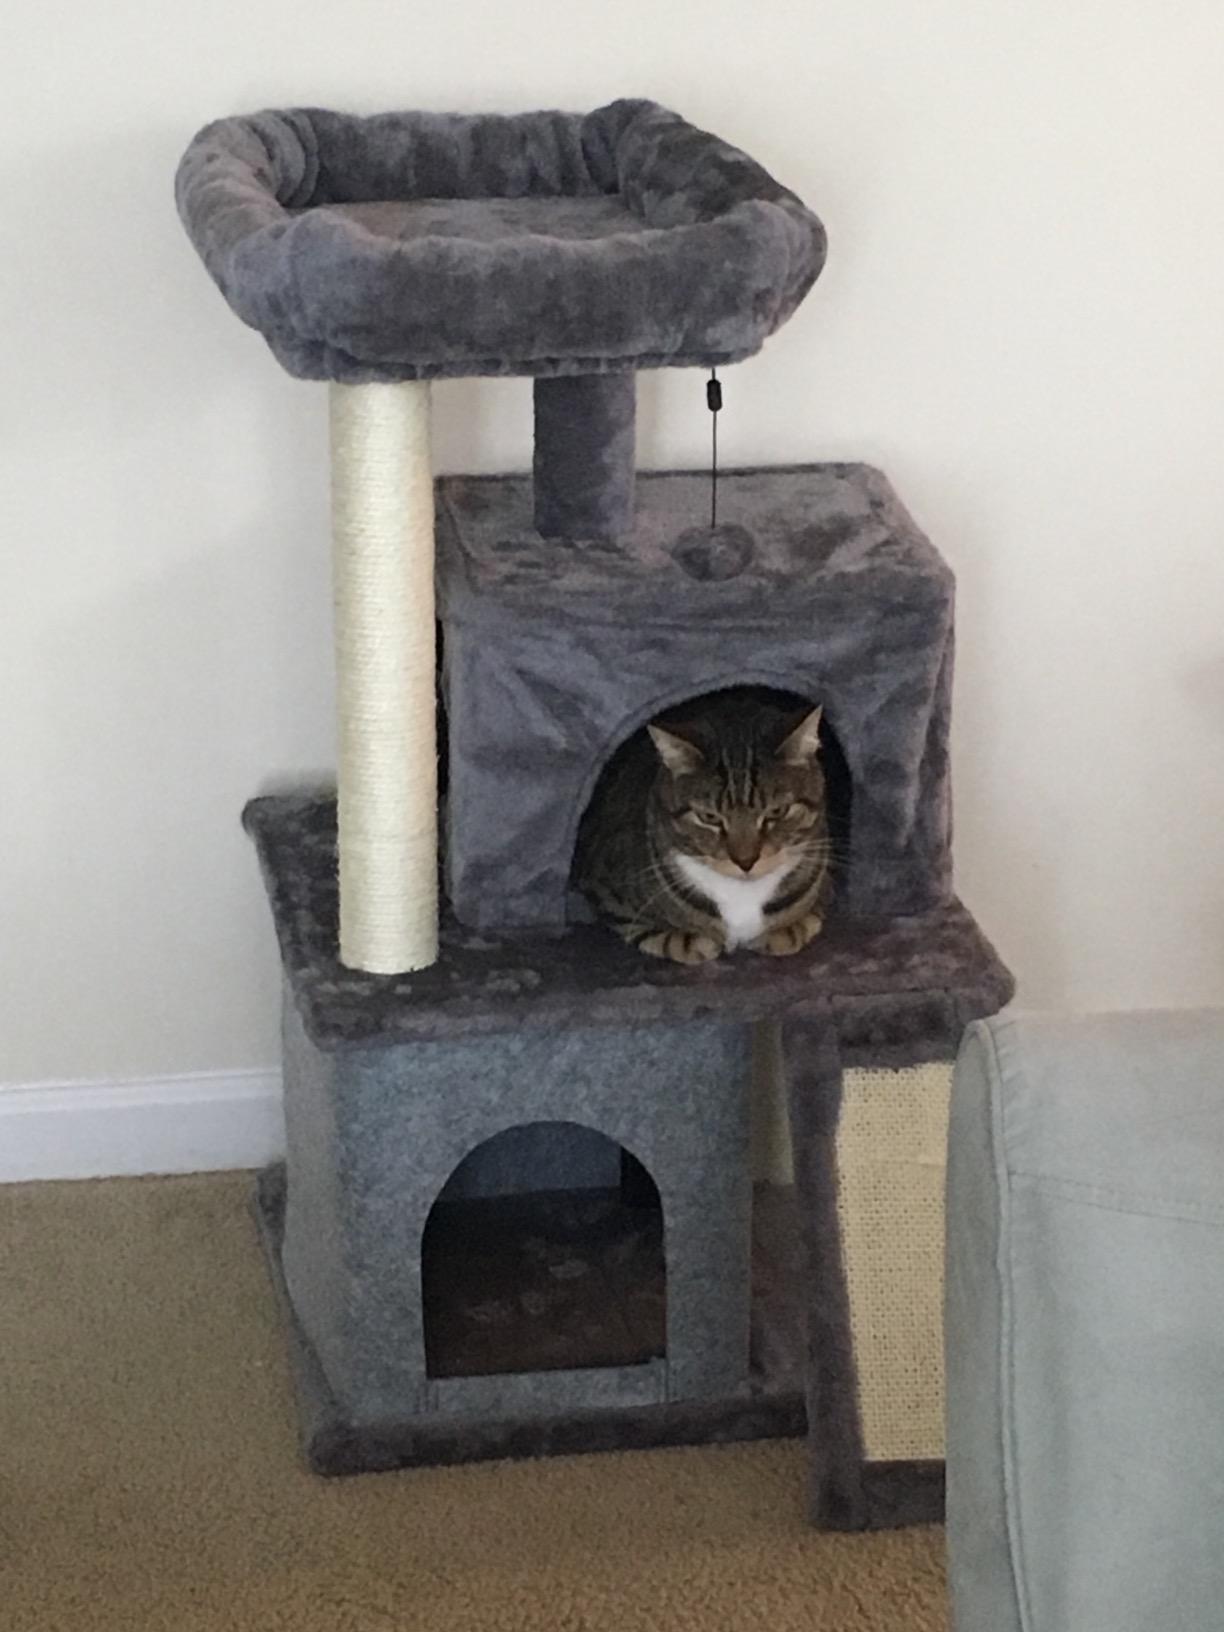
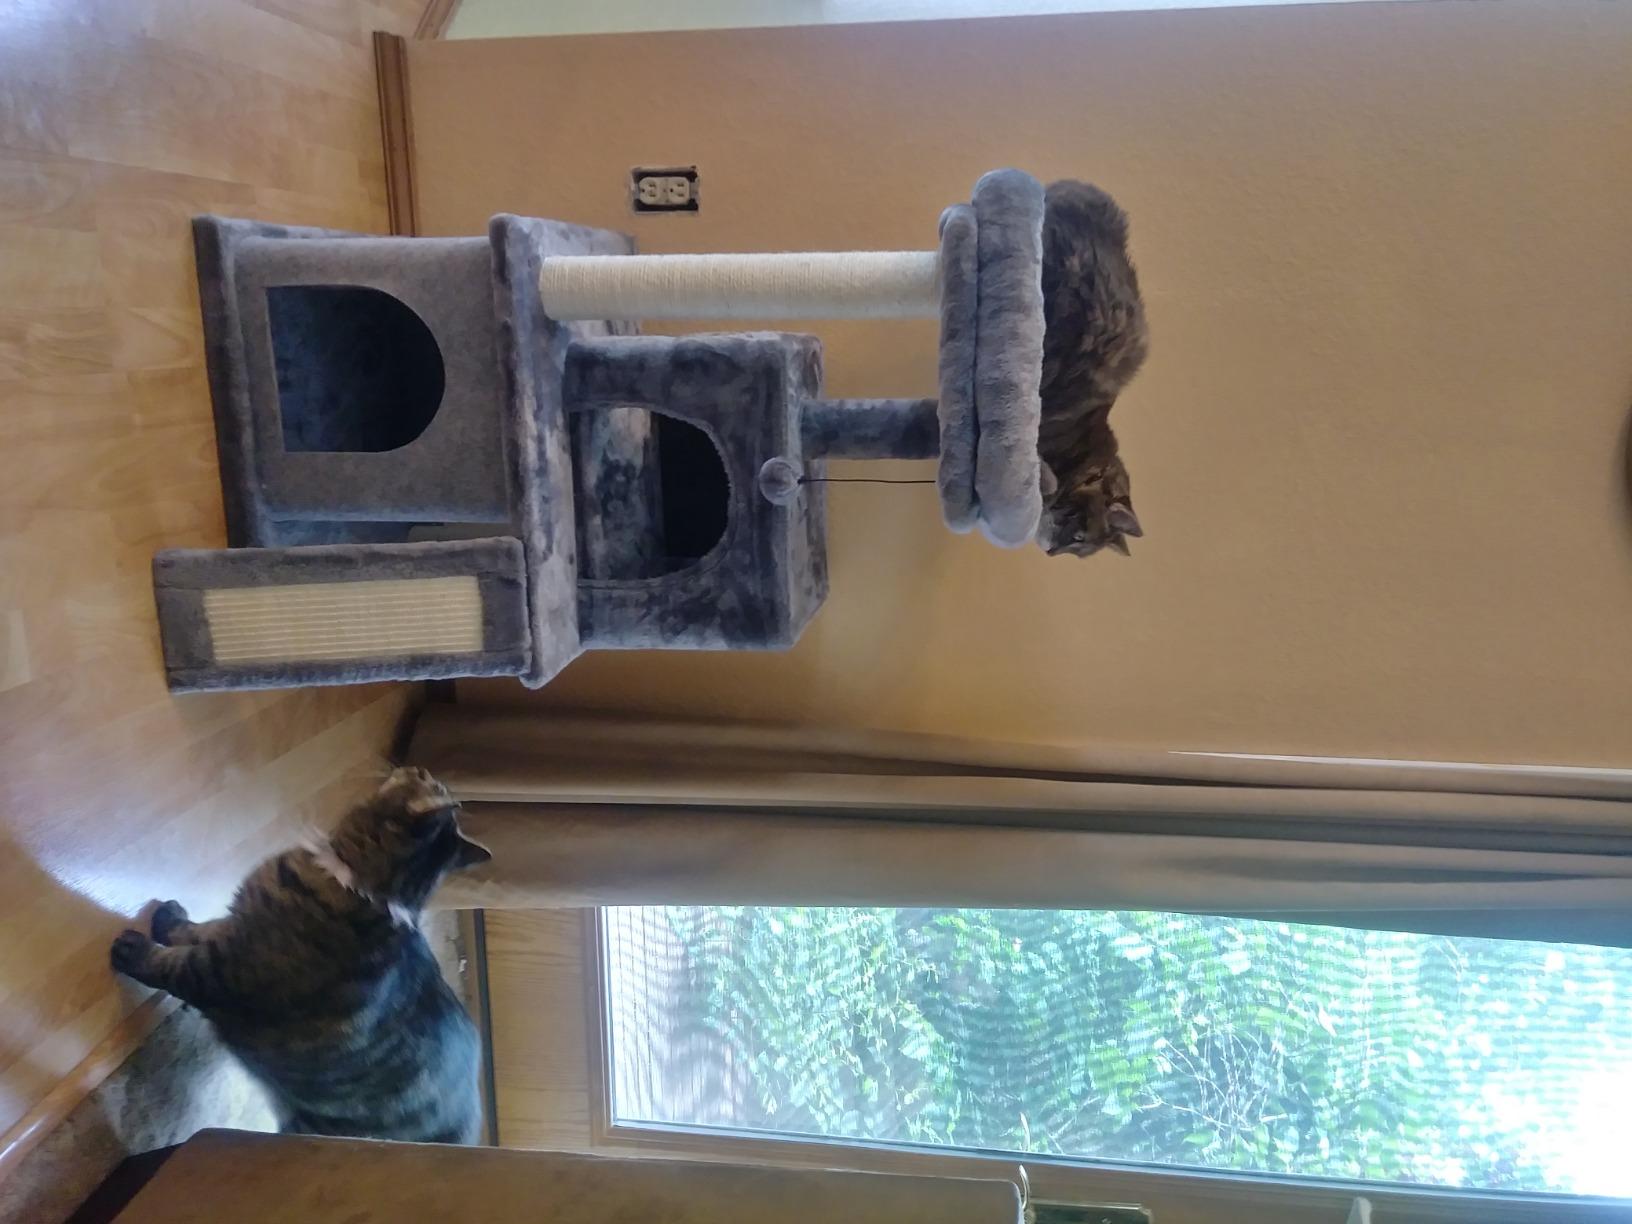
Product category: items_cat tree
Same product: yes